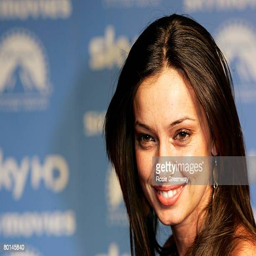
person arrives at the world premiere